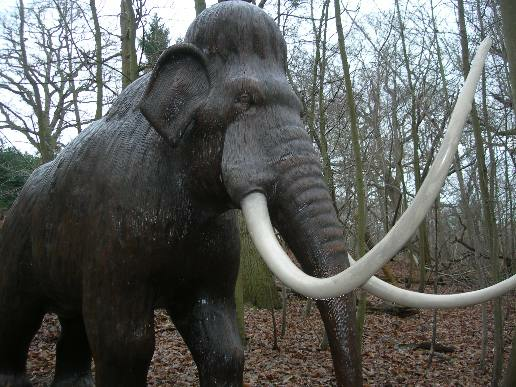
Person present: No